Warburton, Victoria

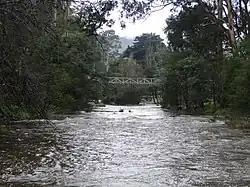
The Yarra River at Warburton

East of Warburton is a large water catchment area called Upper Yarra Dam, which is designed to supply Melbourne with water sourced from the Thomson catchment area. Robert Hoddle first surveyed this area in 1845 after persistent overwhelming floods impeded the development of the city of Melbourne.